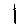
Label: 1